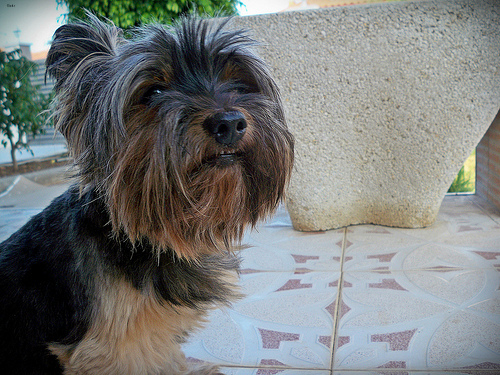
Animal: dog
Breed: yorkshire_terrier